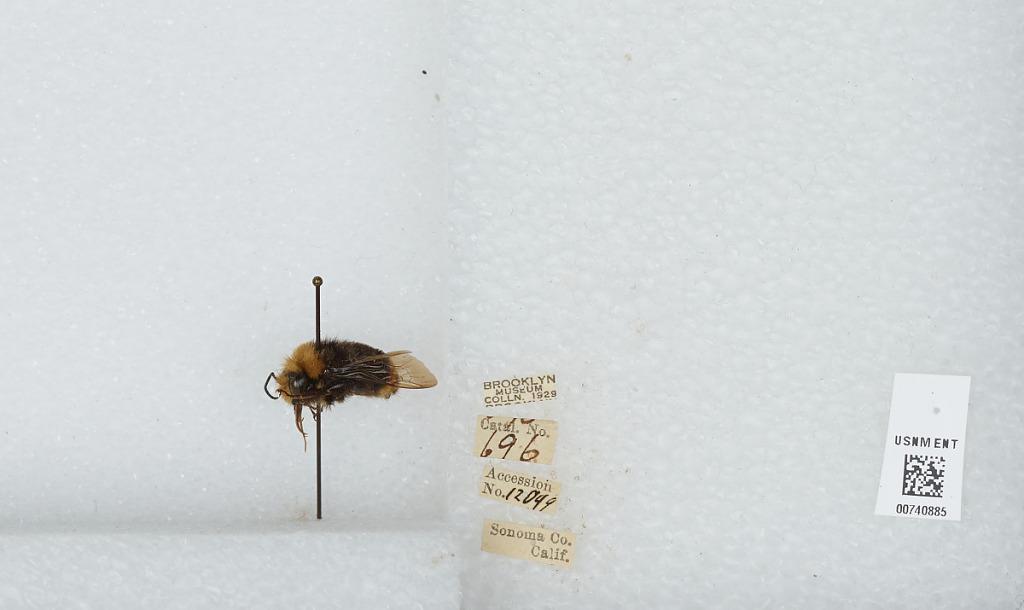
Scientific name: Bombus (Pyrobombus) vosnesenskii Radoszkowski
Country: United States
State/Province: California
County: Sonoma
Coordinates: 38.52, -122.93